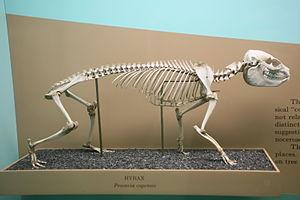
Le Daman du Cap aussi appelé Daman des rochers est une espèce de mammifère de l'ordre des Hyracoidea. Superficiellement, il ressemble à une marmotte ou un gros cochon d'Inde avec ses oreilles et sa queue courte. Il est appelé dassie en Afrique du Sud et pimbi en swahili.